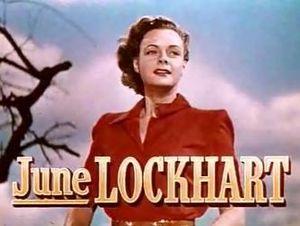
June Lockhart est une actrice américaine née le 25 juin 1925 à New York, État de New York.